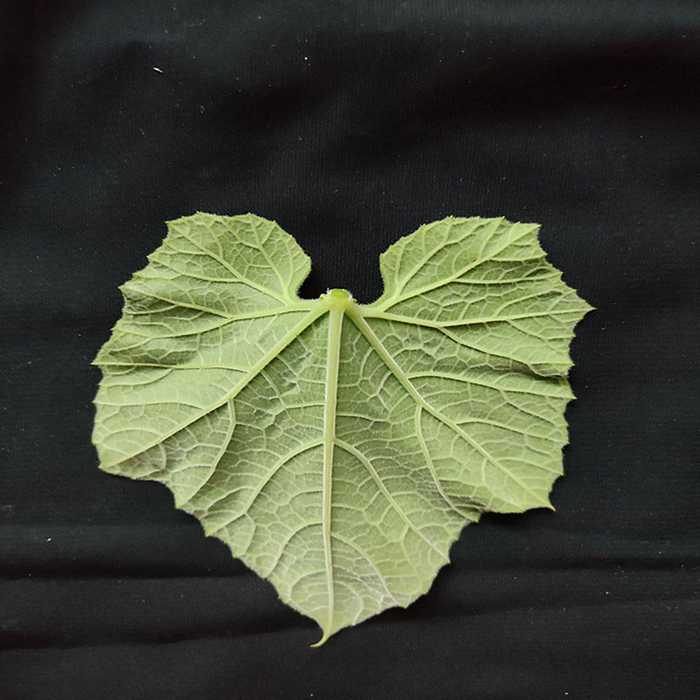
Plant: Bottle gourd
Label: Fresh leaf